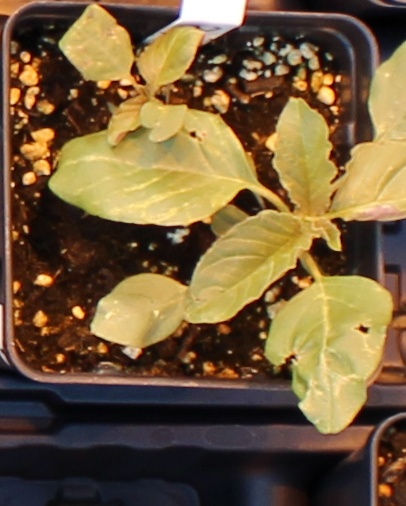
Label: Redroot Pigweed